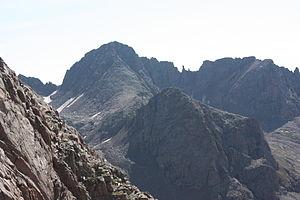
Le pic Windom, en anglais Windom Peak, est un sommet montagneux américain dans le comté de La Plata, au Colorado. Il culmine à 4 293 mètres d'altitude dans les monts Needle. Il est protégé au sein de la forêt nationale de San Juan et de la Weminuche Wilderness.